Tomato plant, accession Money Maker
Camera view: horizontal (90 deg, fisheye); turntable rotation: 120 degrees
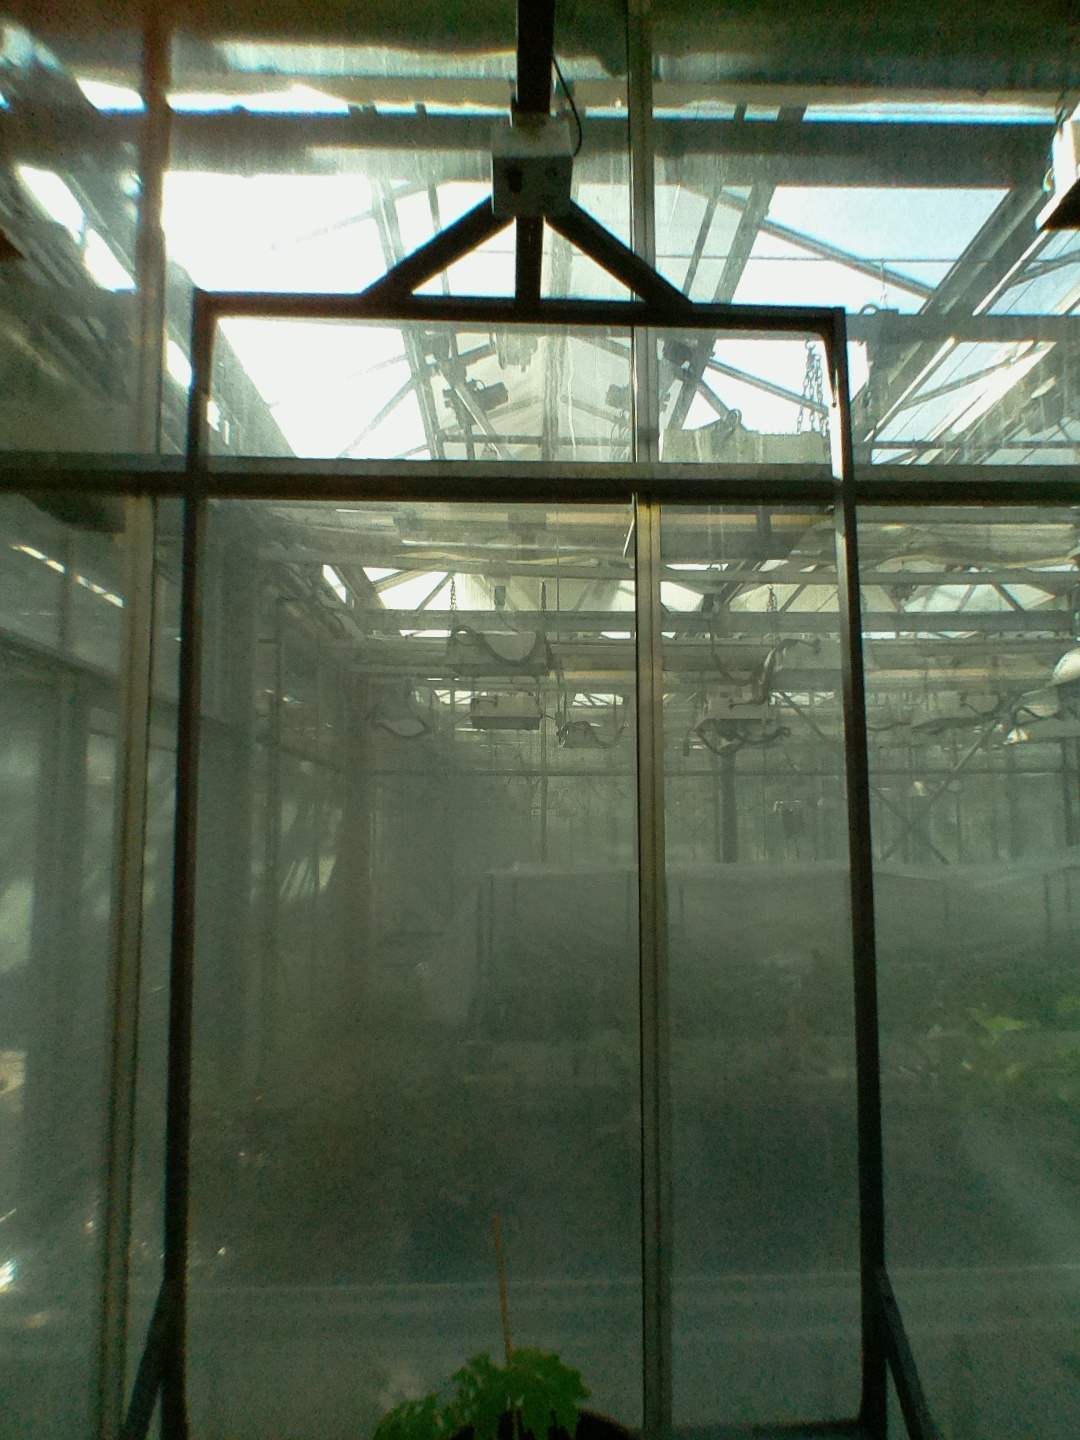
BBCH growth stage 13: 6 of true leaves visible